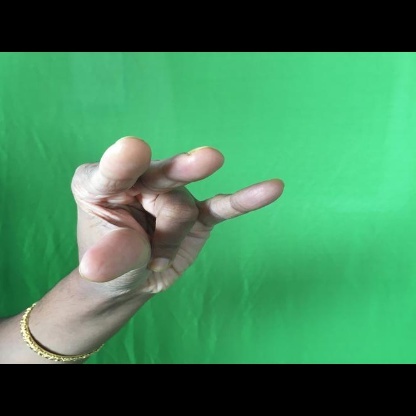
Mudra: Kangulam